Police helicopter unit (Serbia)

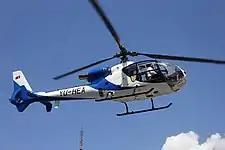
One of Aerospatiale Gazelle in use by the Helicopter Unit

The Helicopter Unit undertakes a wide variety of missions for the police as well as for the Ministry of Internal Affairs: